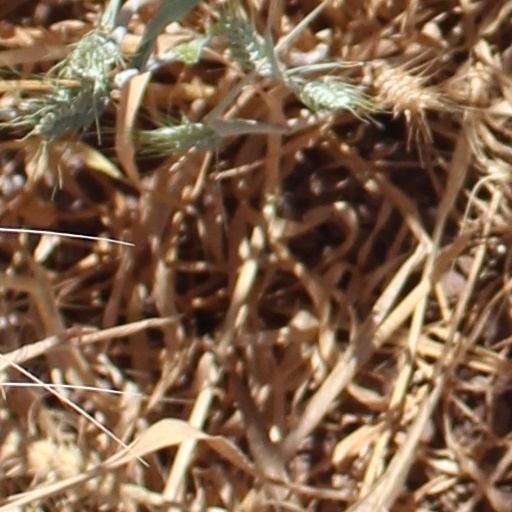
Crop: wheat